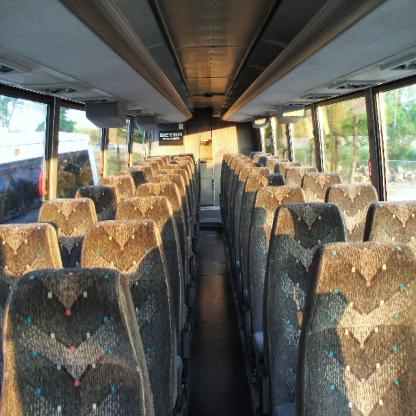
Scene: Indoor